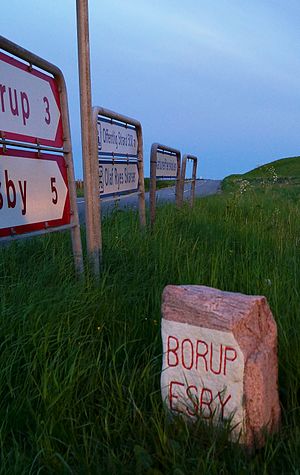
Vejvisersten
Bilismens  fremkomst i 1920'erne, og dermed behov for mere højtsiddende, hurtigt  aflæste skilte, var med til at starte en udskiftning af de gamle  vejvisersten med flade metalskilte.
Vejvisersten ved Begtrup Vig og Dragsmur 2
Vejvisersten er forløberne for vejskilte, der formentlig blev afløst af støbte metalskilte omkring 1920, og endeligt udgik omkring 1960. Syddjurs Kommune, og måske også andre kommuner, er begyndt at opmale og genplacere gamle vejsten, ud fra en ide om at de er kulturhistoriske mindesmærker.